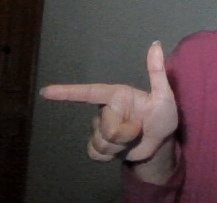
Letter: yaa